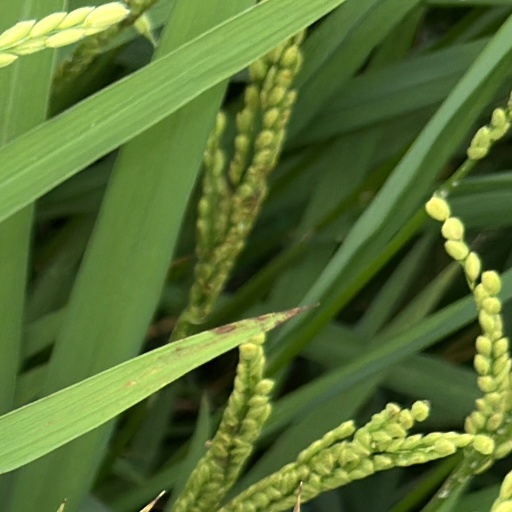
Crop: rice